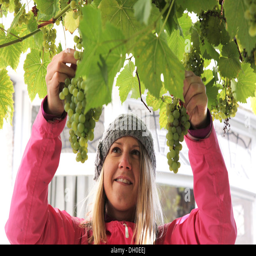
a woman harvesting grapes from a vine in a garden